Shawn James

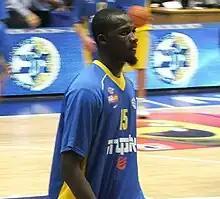
James with Maccabi Tel Aviv in October 2011.

Shawn James (born September 10, 1983) is a Guyanese-American former professional basketball player. Standing at , he played at the power forward and center positions. In 2010–11, he was the top rebounder in the Israel Basketball Premier League. In 2013 he was the Israeli Basketball Premier League Defensive Player of the Year, and named to the All-EuroLeague Second Team.